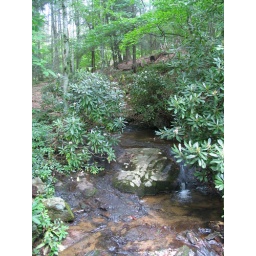
If you look closely, the rock in the middle of the picture resembles a face of a cat.